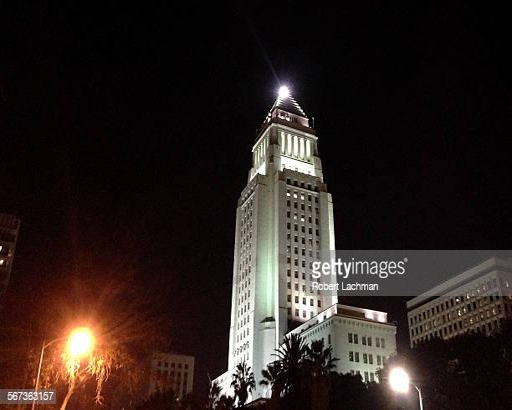
the beacon lights up above building